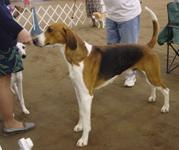
English_foxhound